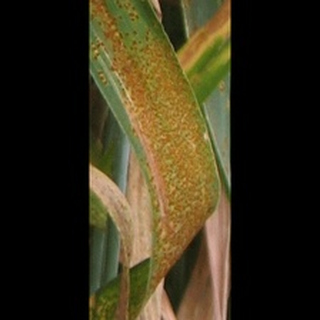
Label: wheat_brown_rust